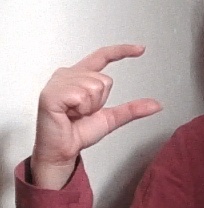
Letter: dal